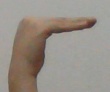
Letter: haa